Trial of Susan B. Anthony

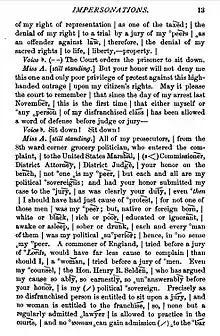
Helen Potter's notations for imitating Susan B. Anthony's speech to the court.

The Associated Press provided daily reports of the trial that were printed in newspapers across the country. In some cases, newspapers filled several columns with the arguments prepared by the lawyers and with the judge's rulings. Some newspapers were harshly critical of the women voters. The "Rochester Union and Advertiser" said their action, "goes to show the progress of female lawlessness instead of the principle of female suffrage" and that "the efforts of Susan B. Anthony & Co. to unsex themselves and vote as men will be so far as they are successful both criminal and ridiculous."